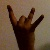
The image shows a hand gesture representing the number 8 in Indian Sign Language.